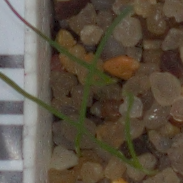
Label: loose_silkybent